What Have They Done to Your Daughters?

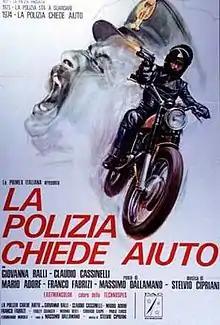
Italian theatrical release poster

What Have They Done to Your Daughters? is a 1974 Italian "giallo" and "poliziottesco" film directed by Massimo Dallamano.